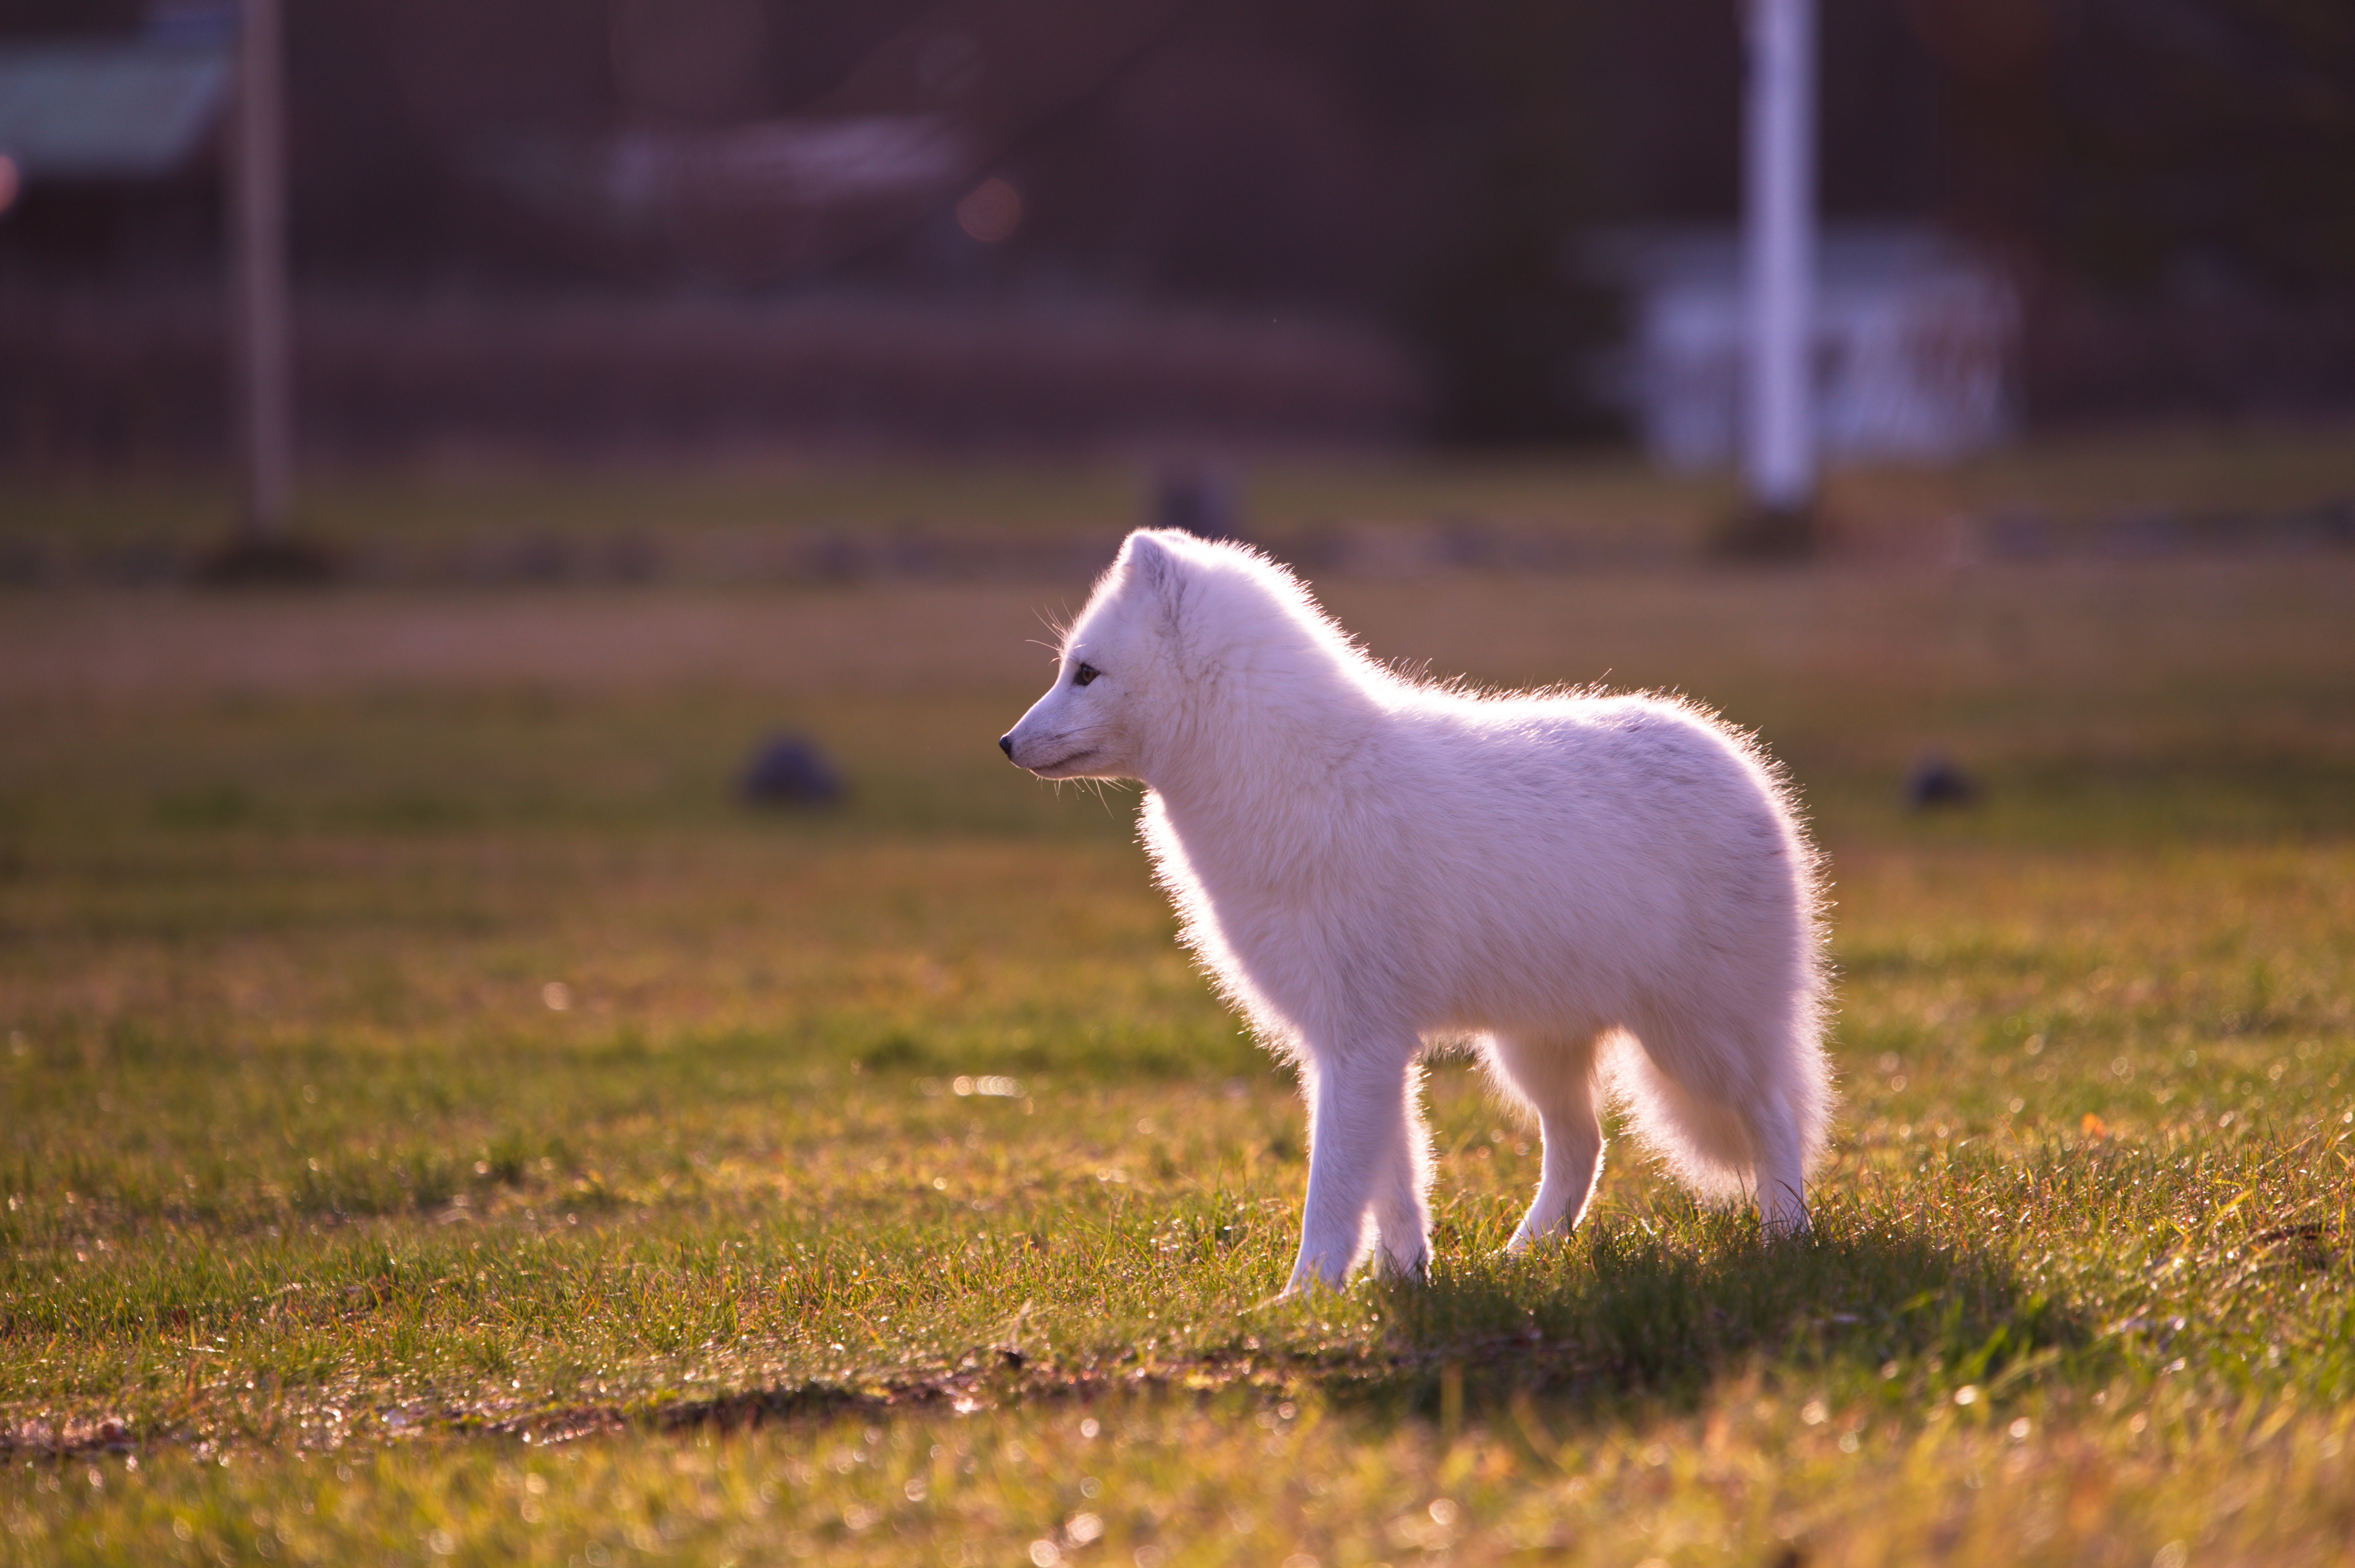
wildlife, mammal, fauna, vertebrate